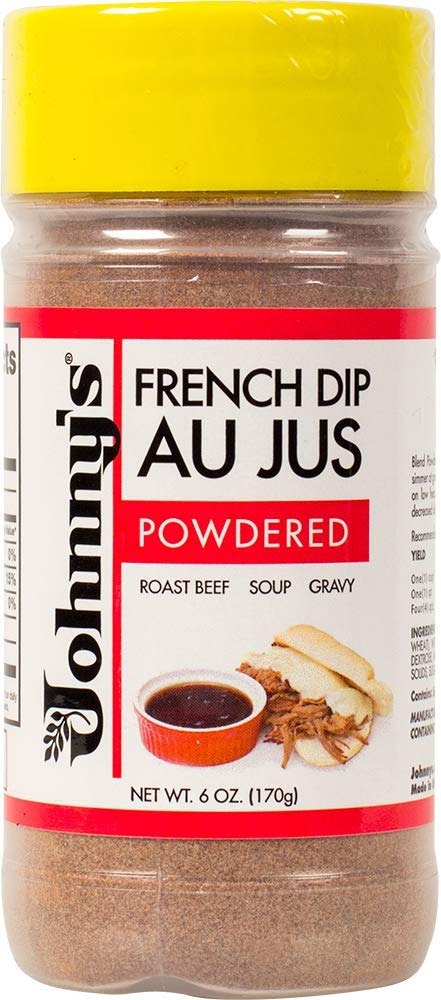
Item Name: Johnnys Fine Foods Au Jus Powder
Bullet Point: Johnny's French Dip Au Jus Powdered 6oz Bottle (Pack of 3)
Product Description: Johnny's Brand, Pack of 3, French Dip Au Jus Powdered 6oz Bottles.
Value: 18.0
Unit: Ounce

Price: 7.49